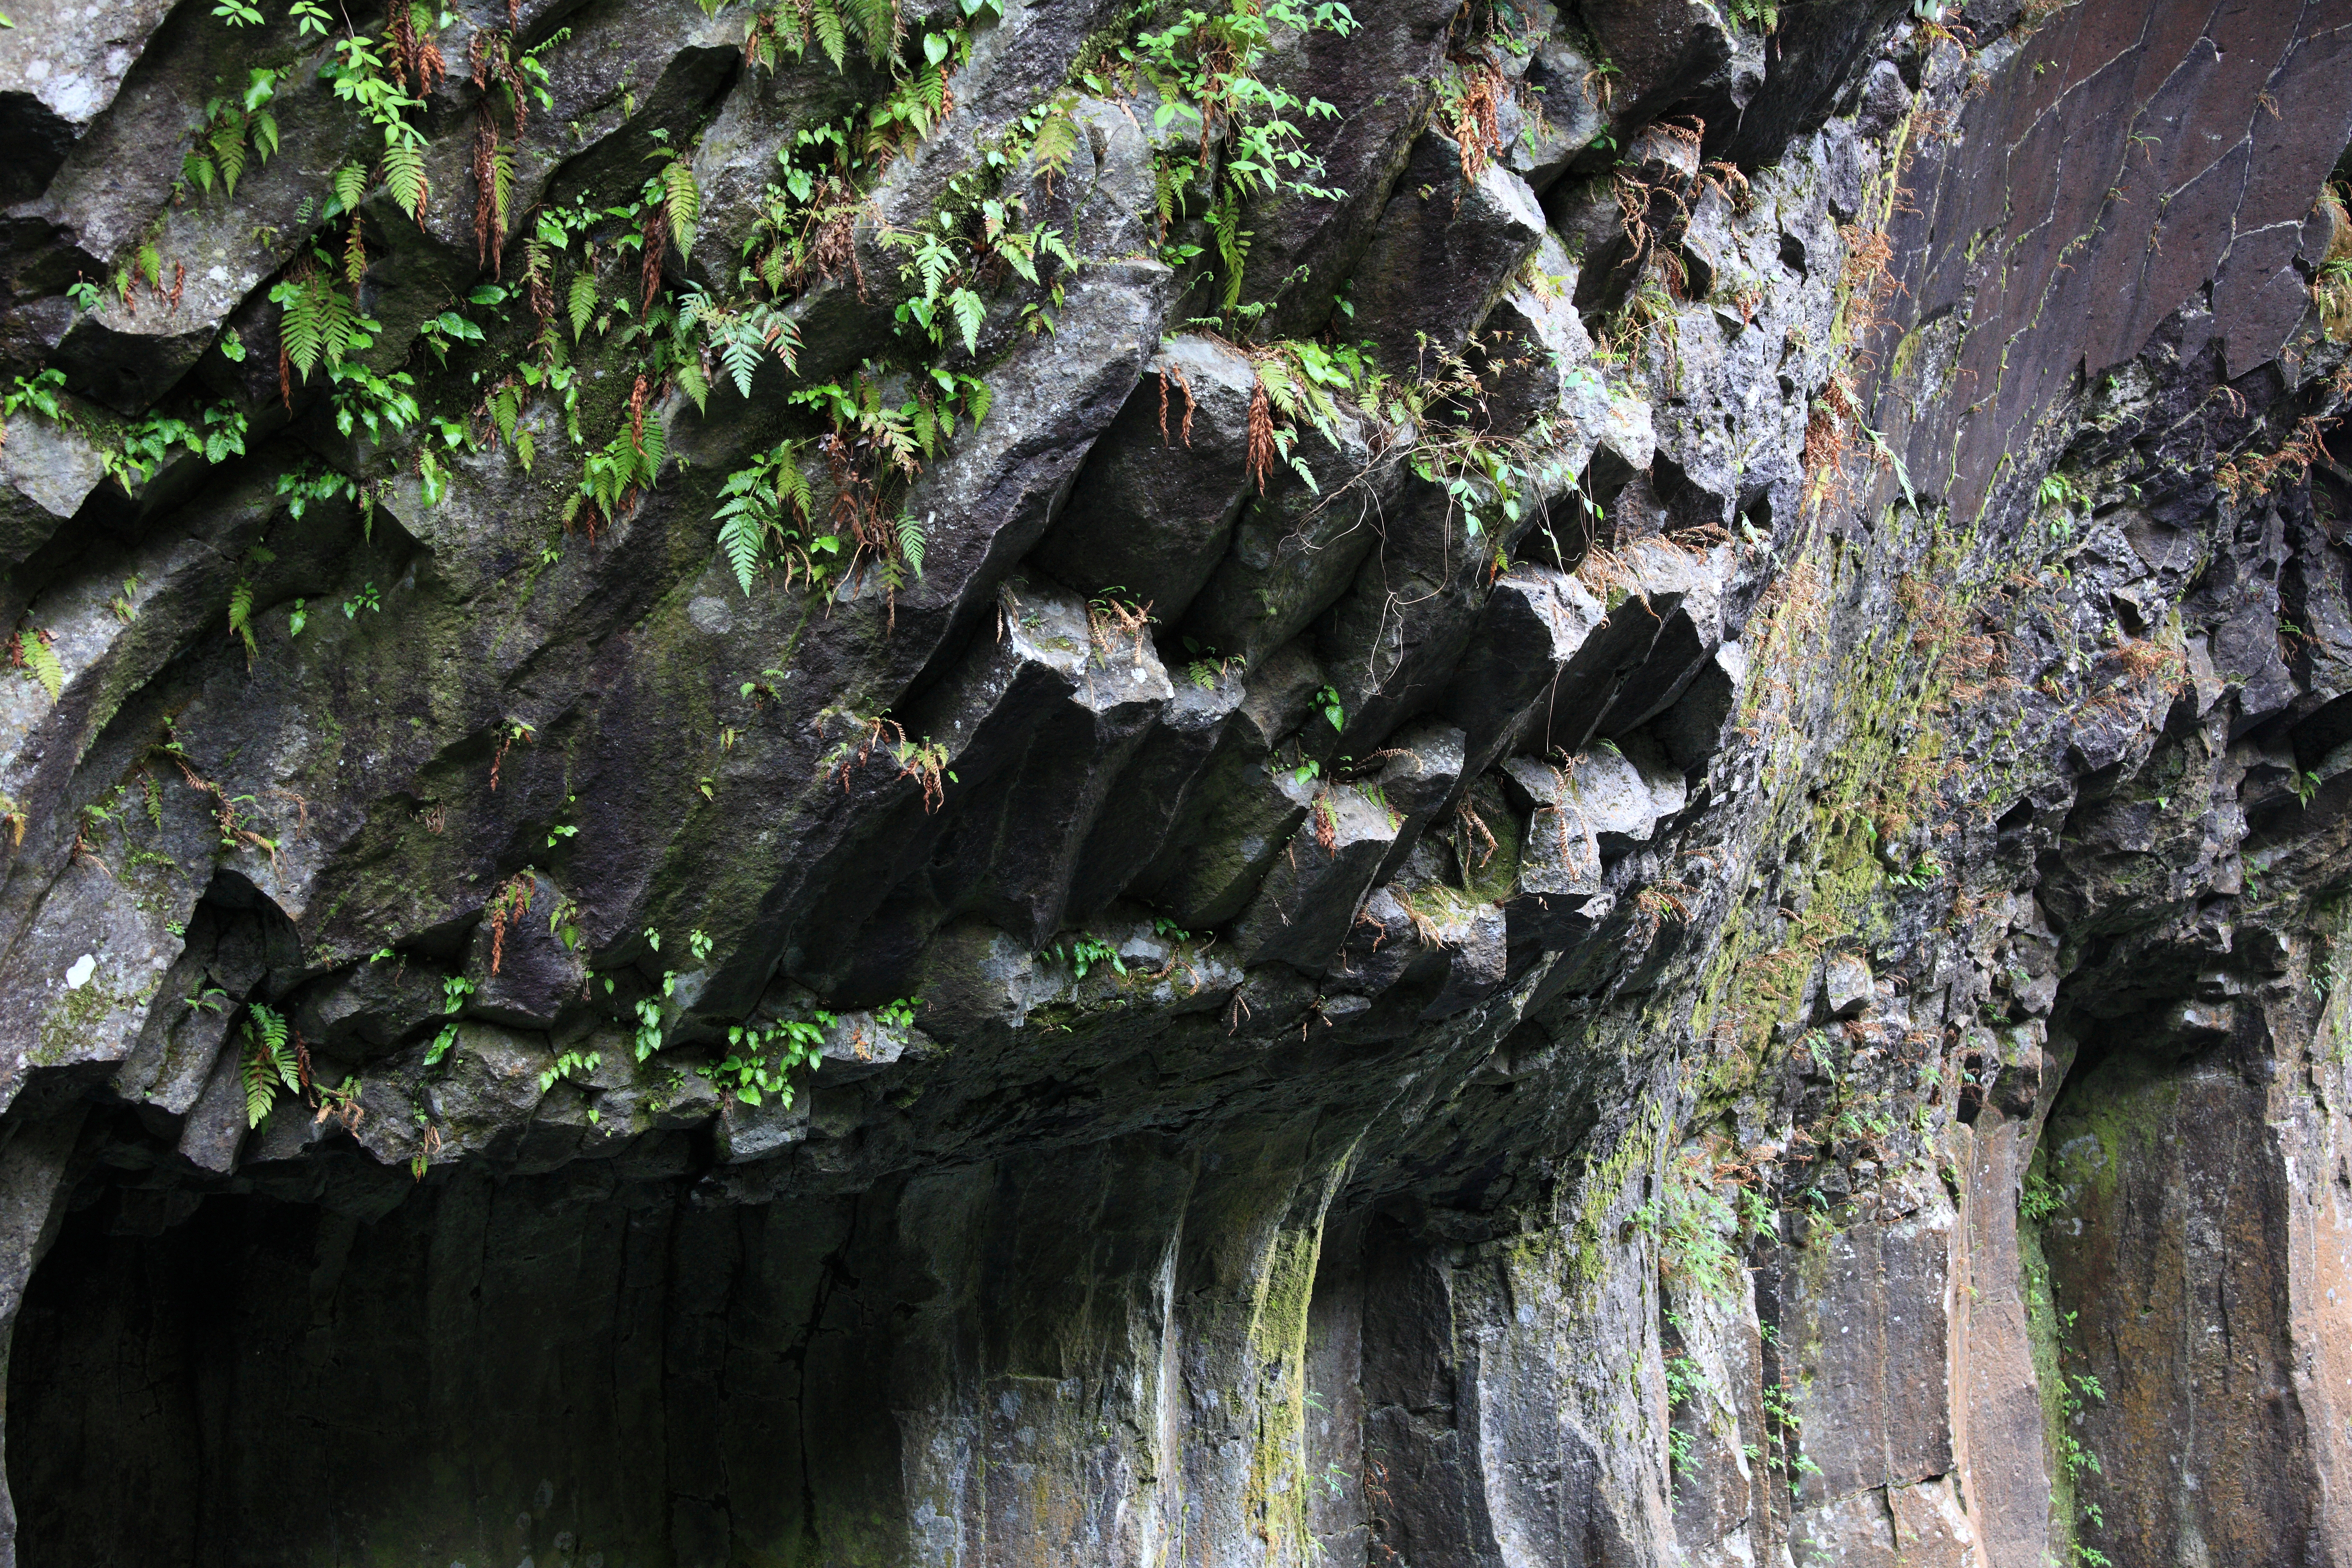
tree, nature, forest, rock, plant, leaf, flower, formation, cliff, green, high, jungle, terrain, flora, geology, 5d, hires, habitat, markii, hi, res, resolution, precipice, woody plant